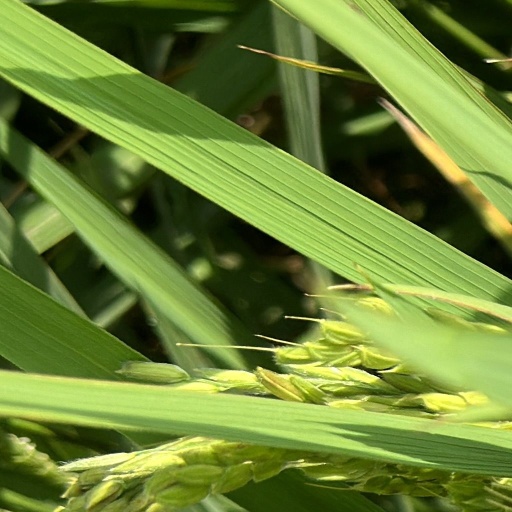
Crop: rice